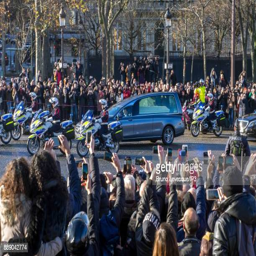
crowds pay respect during the tribute